Aqua-Lung

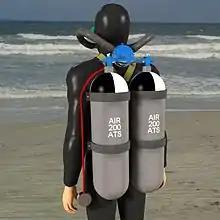
Classic twin-hose Cousteau-type aqualung

Aqua-Lung was the first open-circuit, self-contained underwater breathing apparatus (or "scuba") to achieve worldwide popularity and commercial success. This class of equipment is now commonly referred to as a twin-hose diving regulator, or demand valve. The Aqua-Lung was invented in France during the winter of 1942–1943 by two Frenchmen: engineer Émile Gagnan and Jacques Cousteau, who was a Naval Lieutenant. It allowed Cousteau and Gagnan to film and explore underwater more easily.